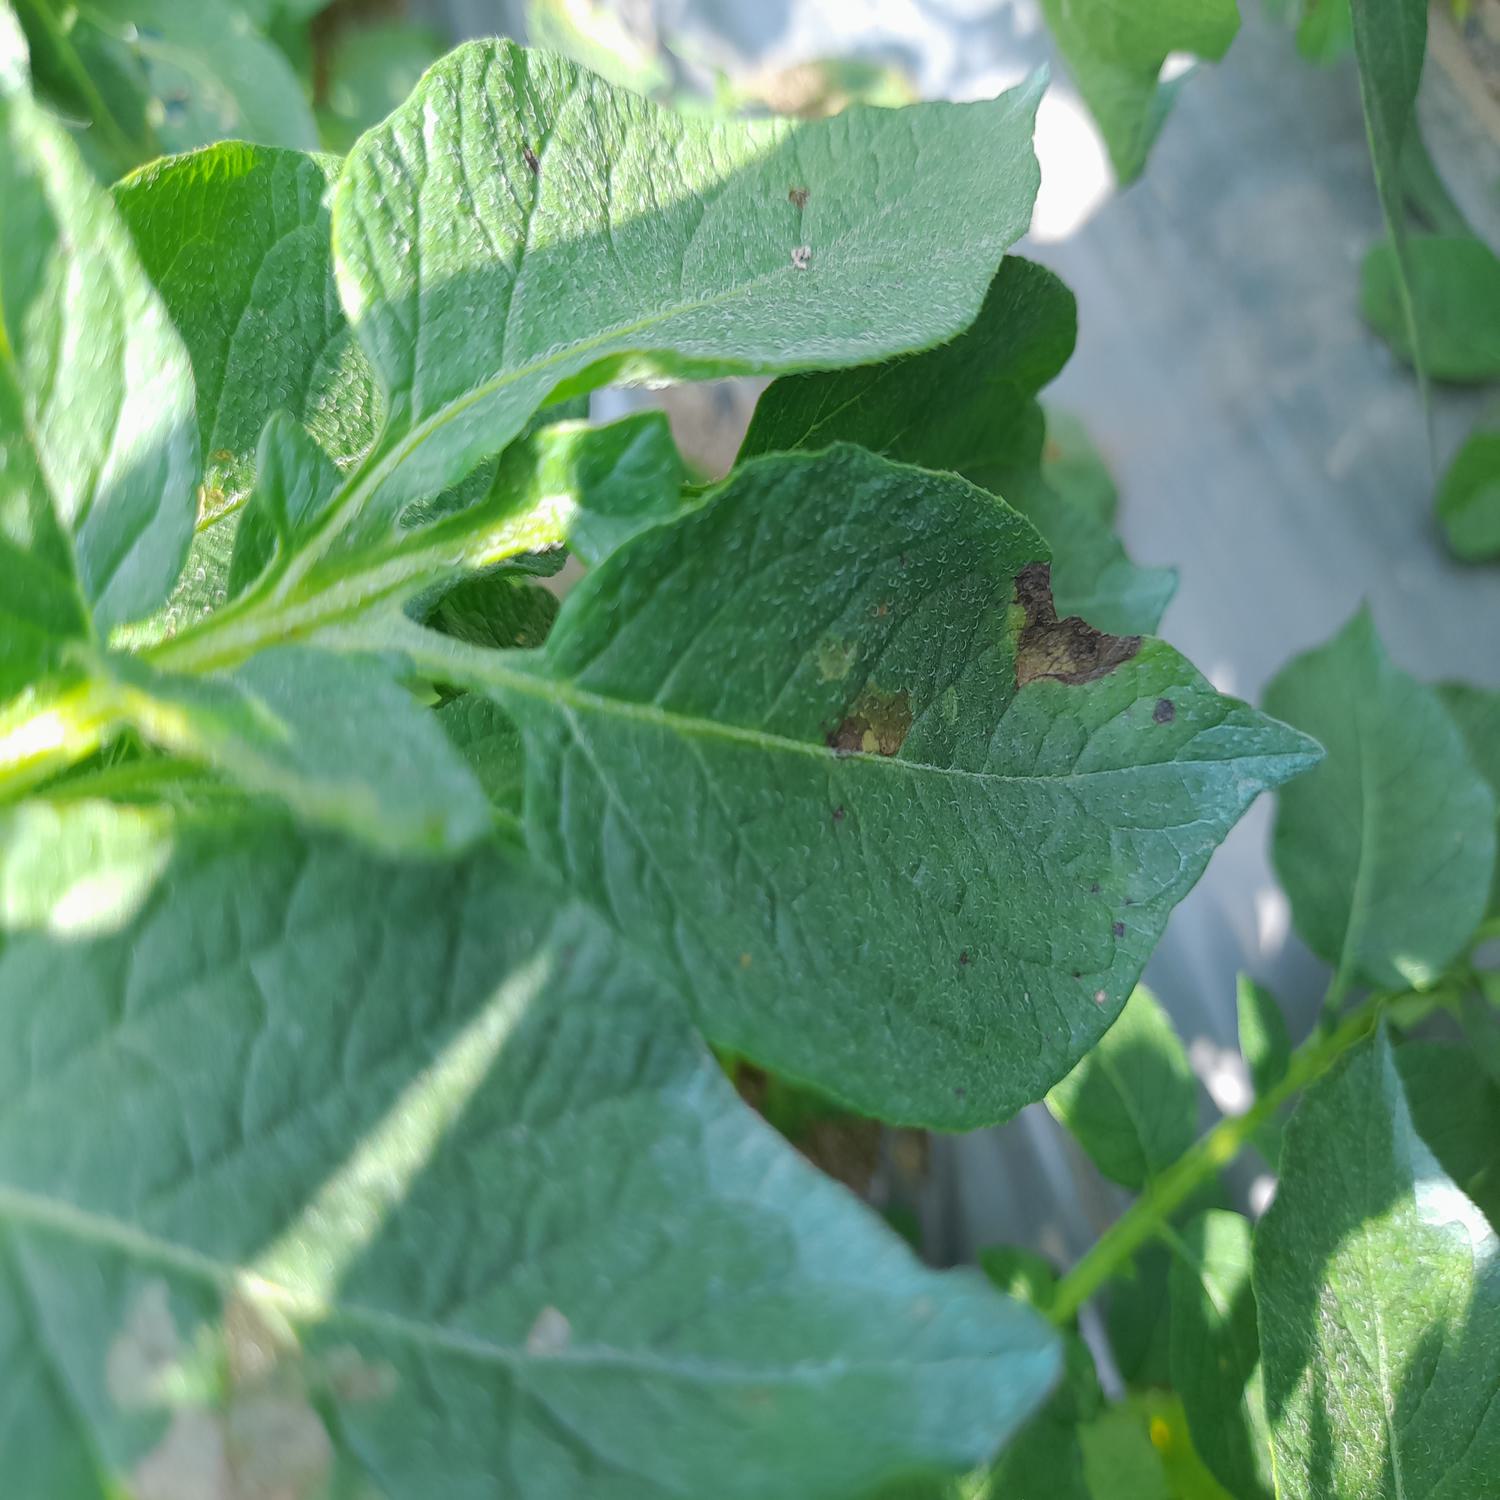
Label: Phytopthora